Kurakh, Russia

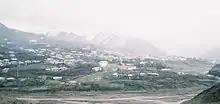

Kurakh is a rural locality (a selo) and the administrative center of Kurakhsky District of the Republic of Dagestan, Russia. Population: . The Russian Officer Georgy Bergmann was born in Kurakh.